Ballans

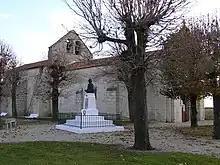
The War Memorial

Source: INSEE